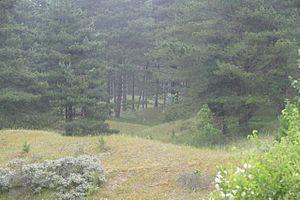
Le mont Saint-Frieux, culminant à 153 m d'altitude, est situé sur la côte d'Opale, au bord de la Manche, sur le territoire de la commune de Neufchâtel-Hardelot. Le site naturel est une zone naturelle d'intérêt écologique, faunistique et floristique appartenant au parc naturel régional des caps et marais d'Opale et bordant le parc naturel marin des estuaires picards et de la mer d'Opale. Il est la propriété du Conservatoire du littoral.